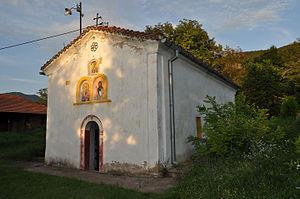
Manastir est un village de Serbie situé dans la municipalité de Niška Banja et sur le territoire de la Ville de Niš, district de Nišava. Au recensement de 2011, il comptait 6 habitants.
L'église Saint-Nicolas de Manastir est une église orthodoxe serbe serbe située à Manastir, dans le district de Nišava et sur le territoire de la Ville de Niš en Serbie. Elle est inscrite sur la liste des monuments culturels protégés de la République de Serbie.
L'éparchie de Niš est une éparchie, c'est-à-dire une circonscription de l'Église orthodoxe serbe. Située au sud-est de la Serbie, elle a son siège à Niš. En 2006, elle est administrée par l'évêque Jovan.